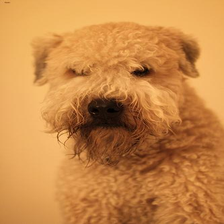
Species: dog
Breed: wheaten terrier